August Albrecht Christian Tischbein

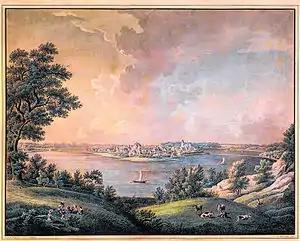
View of Ratzeburg (1824)

August Albrecht Christian Tischbein (29 July 1768, Hamburg - 10 September 1848, Rostock) was a German painter and lithographer from the Tischbein family of artists.